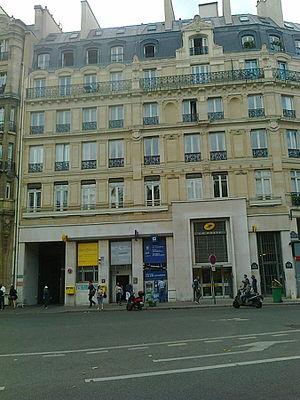
Construit en 1957, 58 boulevard Voltaire et 97 boulevard Richard-Lenoir, par l'architecte Joseph BUKIET (1896-1984). Le central téléphonique se trouve à l'arrière du bâtiment, la partie sur rue abritant un bureau de poste.
Pendant plus d'un demi-siècle, de 1912 à 1963, le préfixe des numéros de téléphone de Paris et d'une grande partie de sa banlieue est un nom de lieu ou de personne. Avec l'apparition de l'automatique en 1928, on compose sur le cadran les trois premières lettres de l'indicatif suivies de deux nombres de deux chiffres.